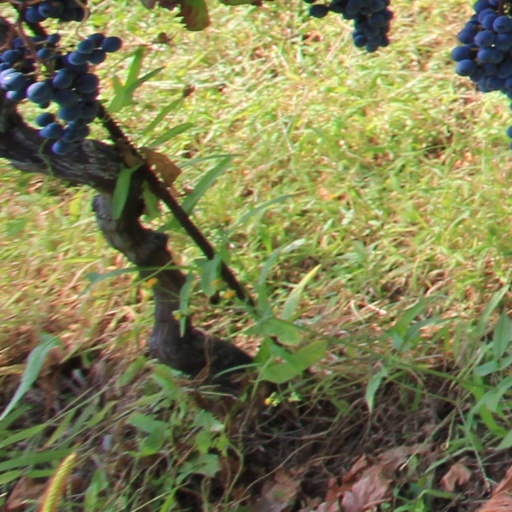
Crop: grape